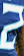
Number: 2